Robert I. Berdon

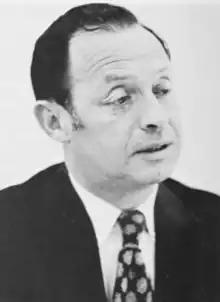

Robert Irvin Berdon (December 24, 1929 – October 31, 2019) was a justice of the Connecticut Supreme Court from September 4, 1991 to 1999.